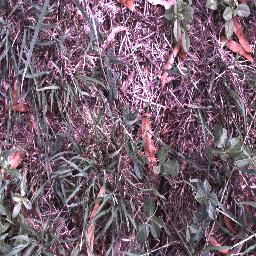
Label: negative